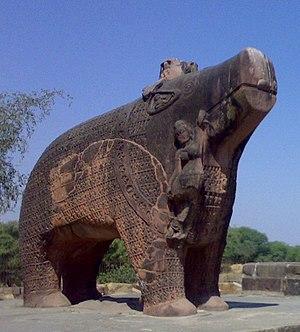
L'art Gupta est l'art de l'Empire Gupta, qui régnait sur la majeure partie du Nord de l'Inde, avec son apogée entre environ 300 et 480, survivant sous une forme très réduite jusqu'à 550. La période Gupta est généralement considérée comme la période classique et un âge d'or de l'art en Inde du Nord pour tous les principaux groupes religieux. Bien que la peinture soit évidemment répandue, les œuvres qui subsistent sont principalement des sculptures religieuses. La période a vu l'émergence des icônes divines de pierre sculptée dans l'art hindou, tandis que la production des figures de Bouddha et de Jain tirthankara a continué de croître, ces dernières souvent à très grande échelle. Le centre principal traditionnel de la sculpture était Mathura, qui a continué à prospérer, tandisque l'art du Gandhara, le centre de l'art gréco-bouddhiste juste au-delà de la frontière nord du territoire de Gupta, continuait d'exercer une influence. D'autres centres ont vu le jour au cours de la période, notamment à Sarnath. Mathura et Sarnath ont exporté la sculpture vers d'autres parties du nord de l'Inde.